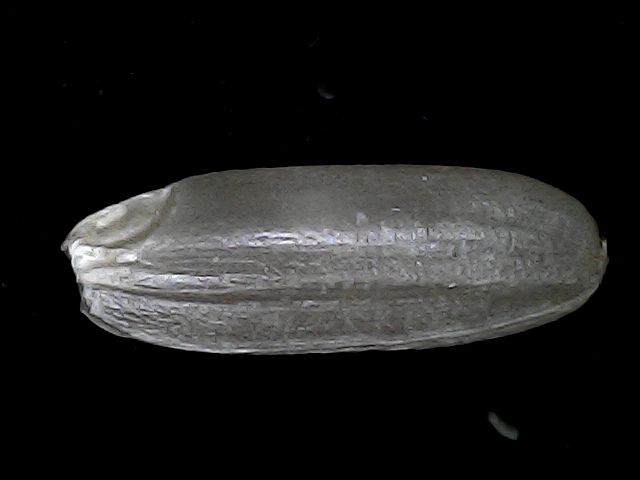
Rice variety: BD85